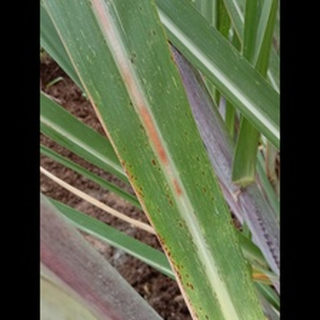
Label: sugarcane_rust